Two-way radio

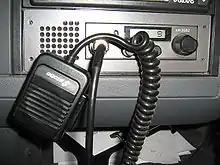
A mobile Citizen's band radio in a truck

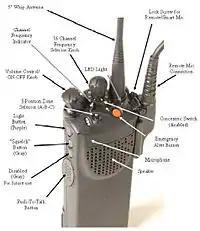
Example of control arrangement on a configured P25-capable hand-held radio.

Scan features are either not used or scan lists are intentionally kept short in emergency applications. Part of APCO Project 16 set standards for channel access times and delays caused by system overhead. Scan features can further increase these delays. One study said delays of longer than 0.4 seconds (400 milliseconds) in emergency services are not recommended.